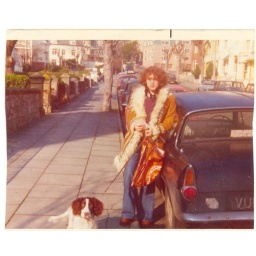
me with my first car with Theo the springer spaniel in llandudno about 1975